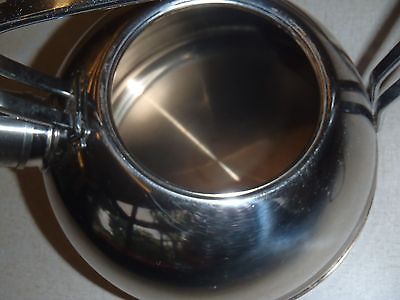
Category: kettle